2022 Welsh Open (snooker)

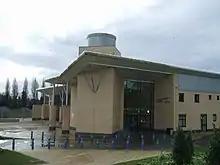
Qualifying took place at the Aldersley Leisure Village (pictured) in Wolverhampton.

Qualification for the tournament took place from 15 to 20 February 2022 at Aldersley Leisure Village in Wolverhampton. The matches involving the top 16 seeds and the two wild card players, Dylan Emery and Liam Davies, were held over and played at the main venue. Sam Craigie withdrew and was replaced by James Cahill. Numbers in brackets denote seeded players.